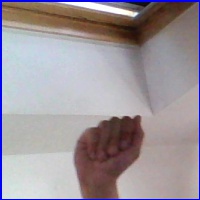
Letra: A